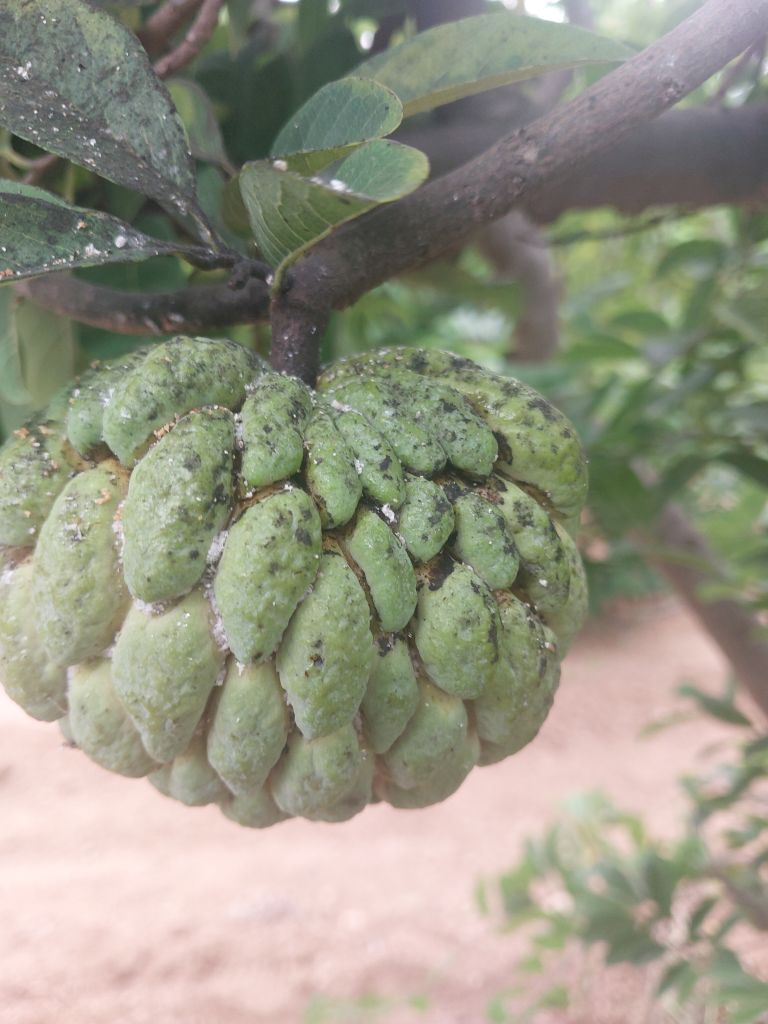
Disease label: Leaf spot on fruit